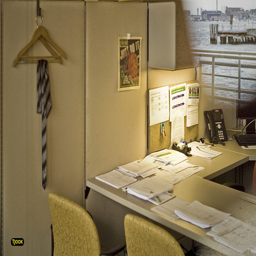
Desk with three chairs and a tie hanging up.
A desk with a bunch of paper on It.
An office has two chairs and a desk.
A couple of chairs and a counter in a room.
A office desk that is covered with papers.